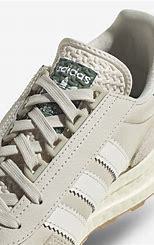
Brand: adidas
Model: originals Adidas Originals Retropy E5